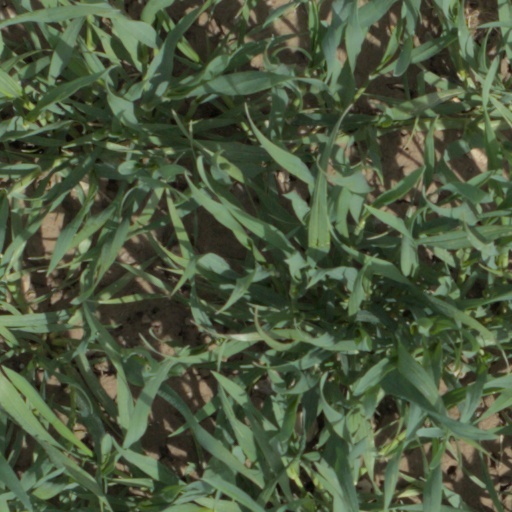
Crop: wheat